Nile crocodile

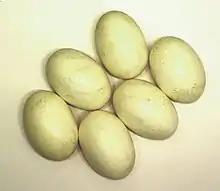
Eggs

Females lay their eggs about one to two months after mating. The nesting season can fall in nearly every month of the year. In the northern extremes of the distribution (i.e. Somalia or Egypt), the nesting season is December through February while in the southern limits (i.e. South Africa or Tanzania) is in August through December. In crocodiles between these distributions egg-laying is in intermediate months, often focused between April and July. The dates correspond to about a month or two into the dry season within that given region. The benefits of this are presumably that nest flooding risk is considerably reduced at this time and the stage at which hatchlings begin their lives out of the egg falls roughly at the beginning of the rainy season, when water levels are still relatively low but insect prey is in recovery. Preferred nesting locations are sandy shores, dry stream beds, or riverbanks. The female digs a hole a few metres from the bank and up to 0.5 m (20 in) deep, and lays on average between 25 and 80 eggs. The number of eggs varies and depends partially on the size of the female. The most significant prerequisites to a nesting site are soil with the depth to permit the female to dig out the nest mound, shading to which mother can retire during the heat of the day and access to water. She finds a spot soft enough to allow her to dig a sideways slanted burrow. The mother Nile crocodile deposits the eggs in the terminal chamber and packs the sand or earth back over the nest pit. While, like all crocodilians, the Nile crocodile digs out a hole for a nest site, unlike most other modern crocodilians, female Nile crocodiles bury their eggs in sand or soil rather than incubate them in rotting vegetation. The female may urinate sporadically on the soil to keep it moist, which prevents soil from hardening excessively. After burying the eggs, the female then guards them for the three-month incubation period. Nests have been recorded seldom in concealed positions such as under a bush or in grasses, but normally in open spots on the bank. It is thought the Nile crocodile cannot nest under heavy forest cover as can two of the three other African crocodiles because they do not use rotting leaves (a very effective method of producing heat for the eggs) and thus require sunlight on sand or soil the surface of the egg chamber to provide the appropriate warmth for embryo development. In South Africa, the invasive plant "Chromolaena odorata" has recently exploded along banks traditionally used by crocodiles as nesting sites and caused nest failures by blocking sunlight over the nest chamber.